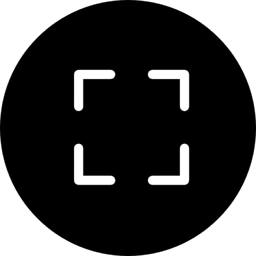
square sign inside a circle free icon